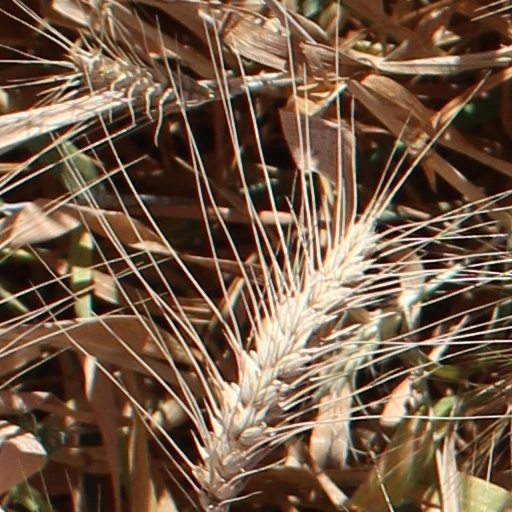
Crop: wheat